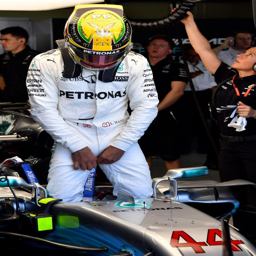
person is determined to not let his season fizzle out despite already winning the championship